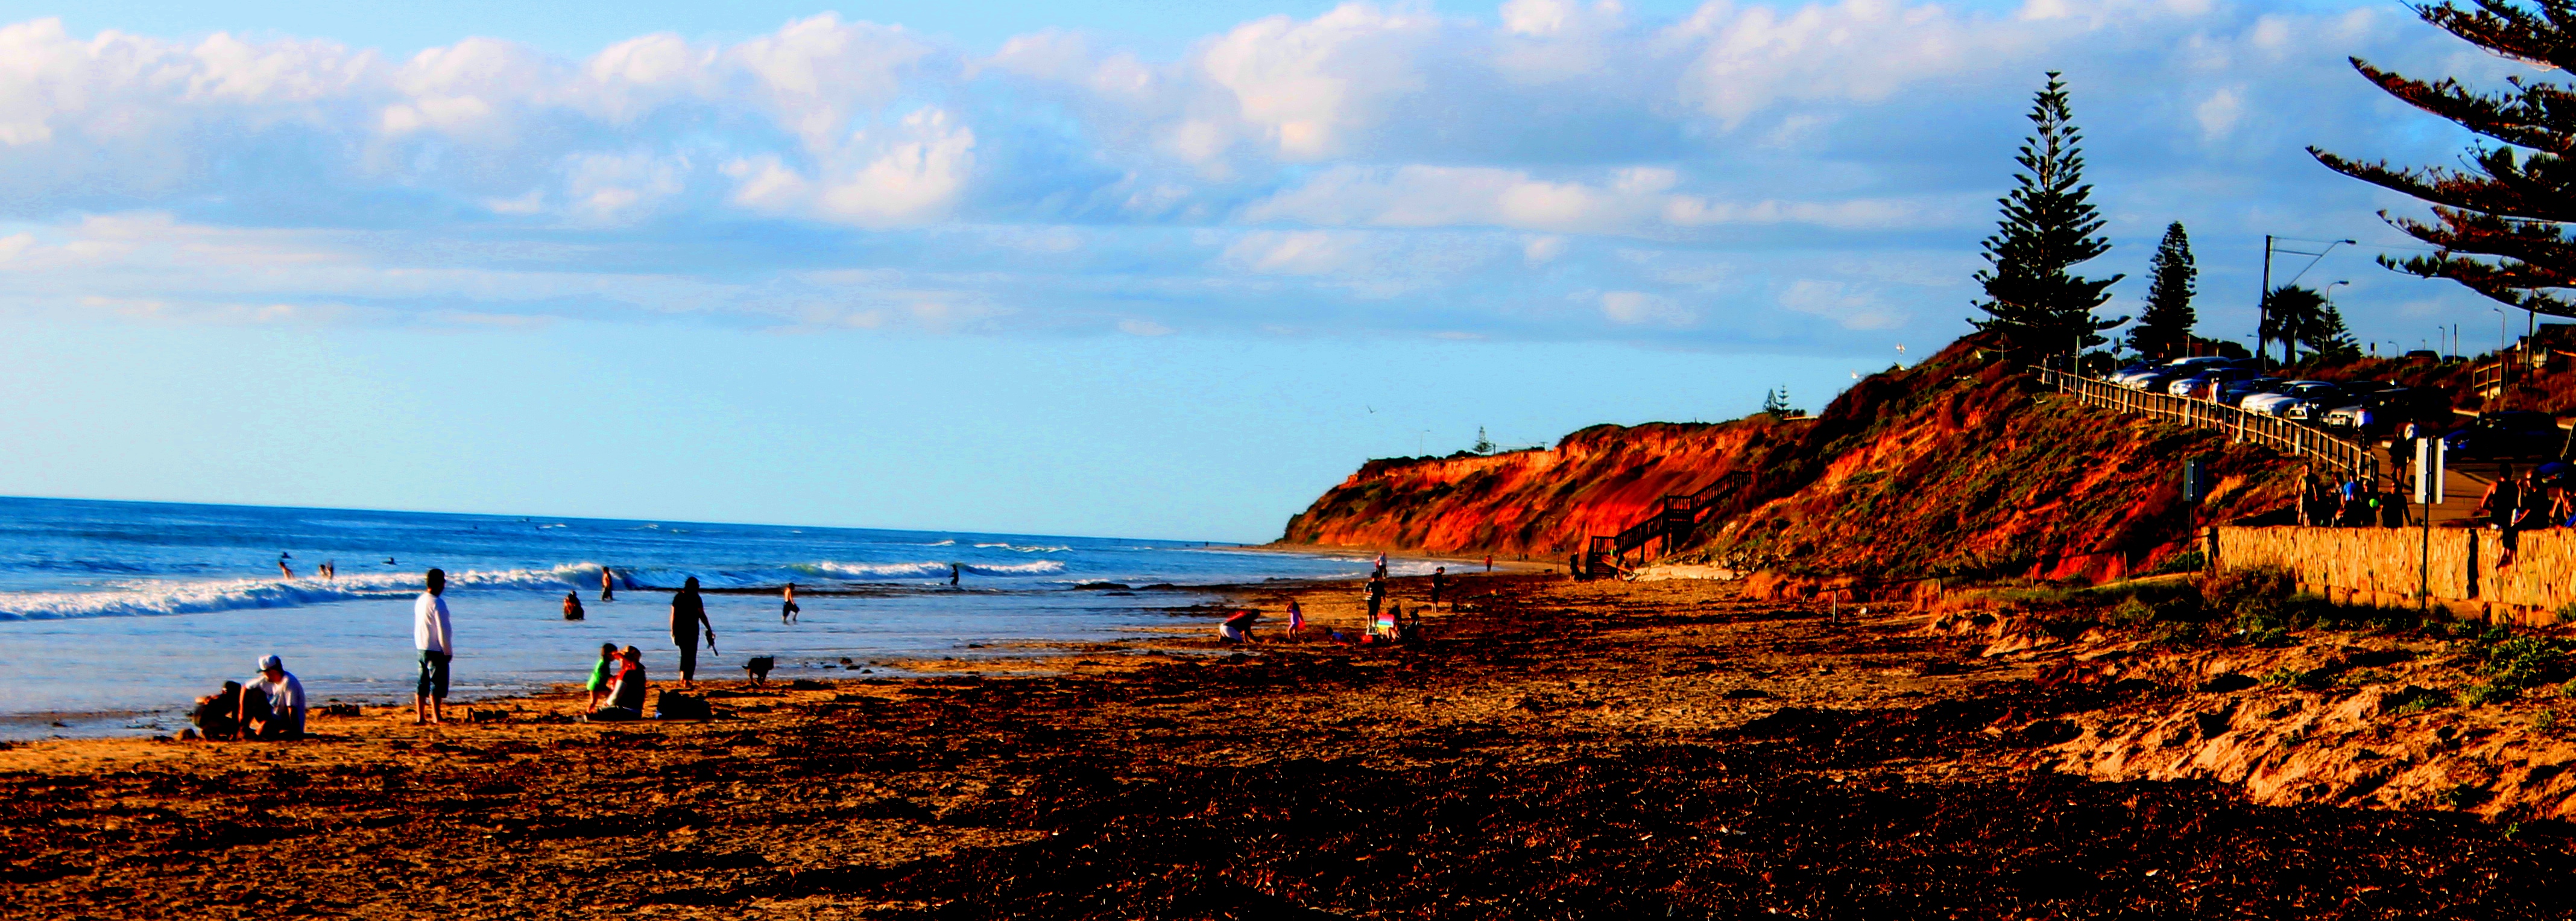
beach, sea, coast, light, photography, photographer, texture, shore, photo, explore, cliff, canon, bay, contrast, terrain, australia, flickr, colour, eos, exposure, les, focus, photoshop, foto, facebook, adelaide, twitter, dailyshoot, vividstriking, anawesomeshot, dazzlingshot, tumblr, leshaines, photoplus, bestshots